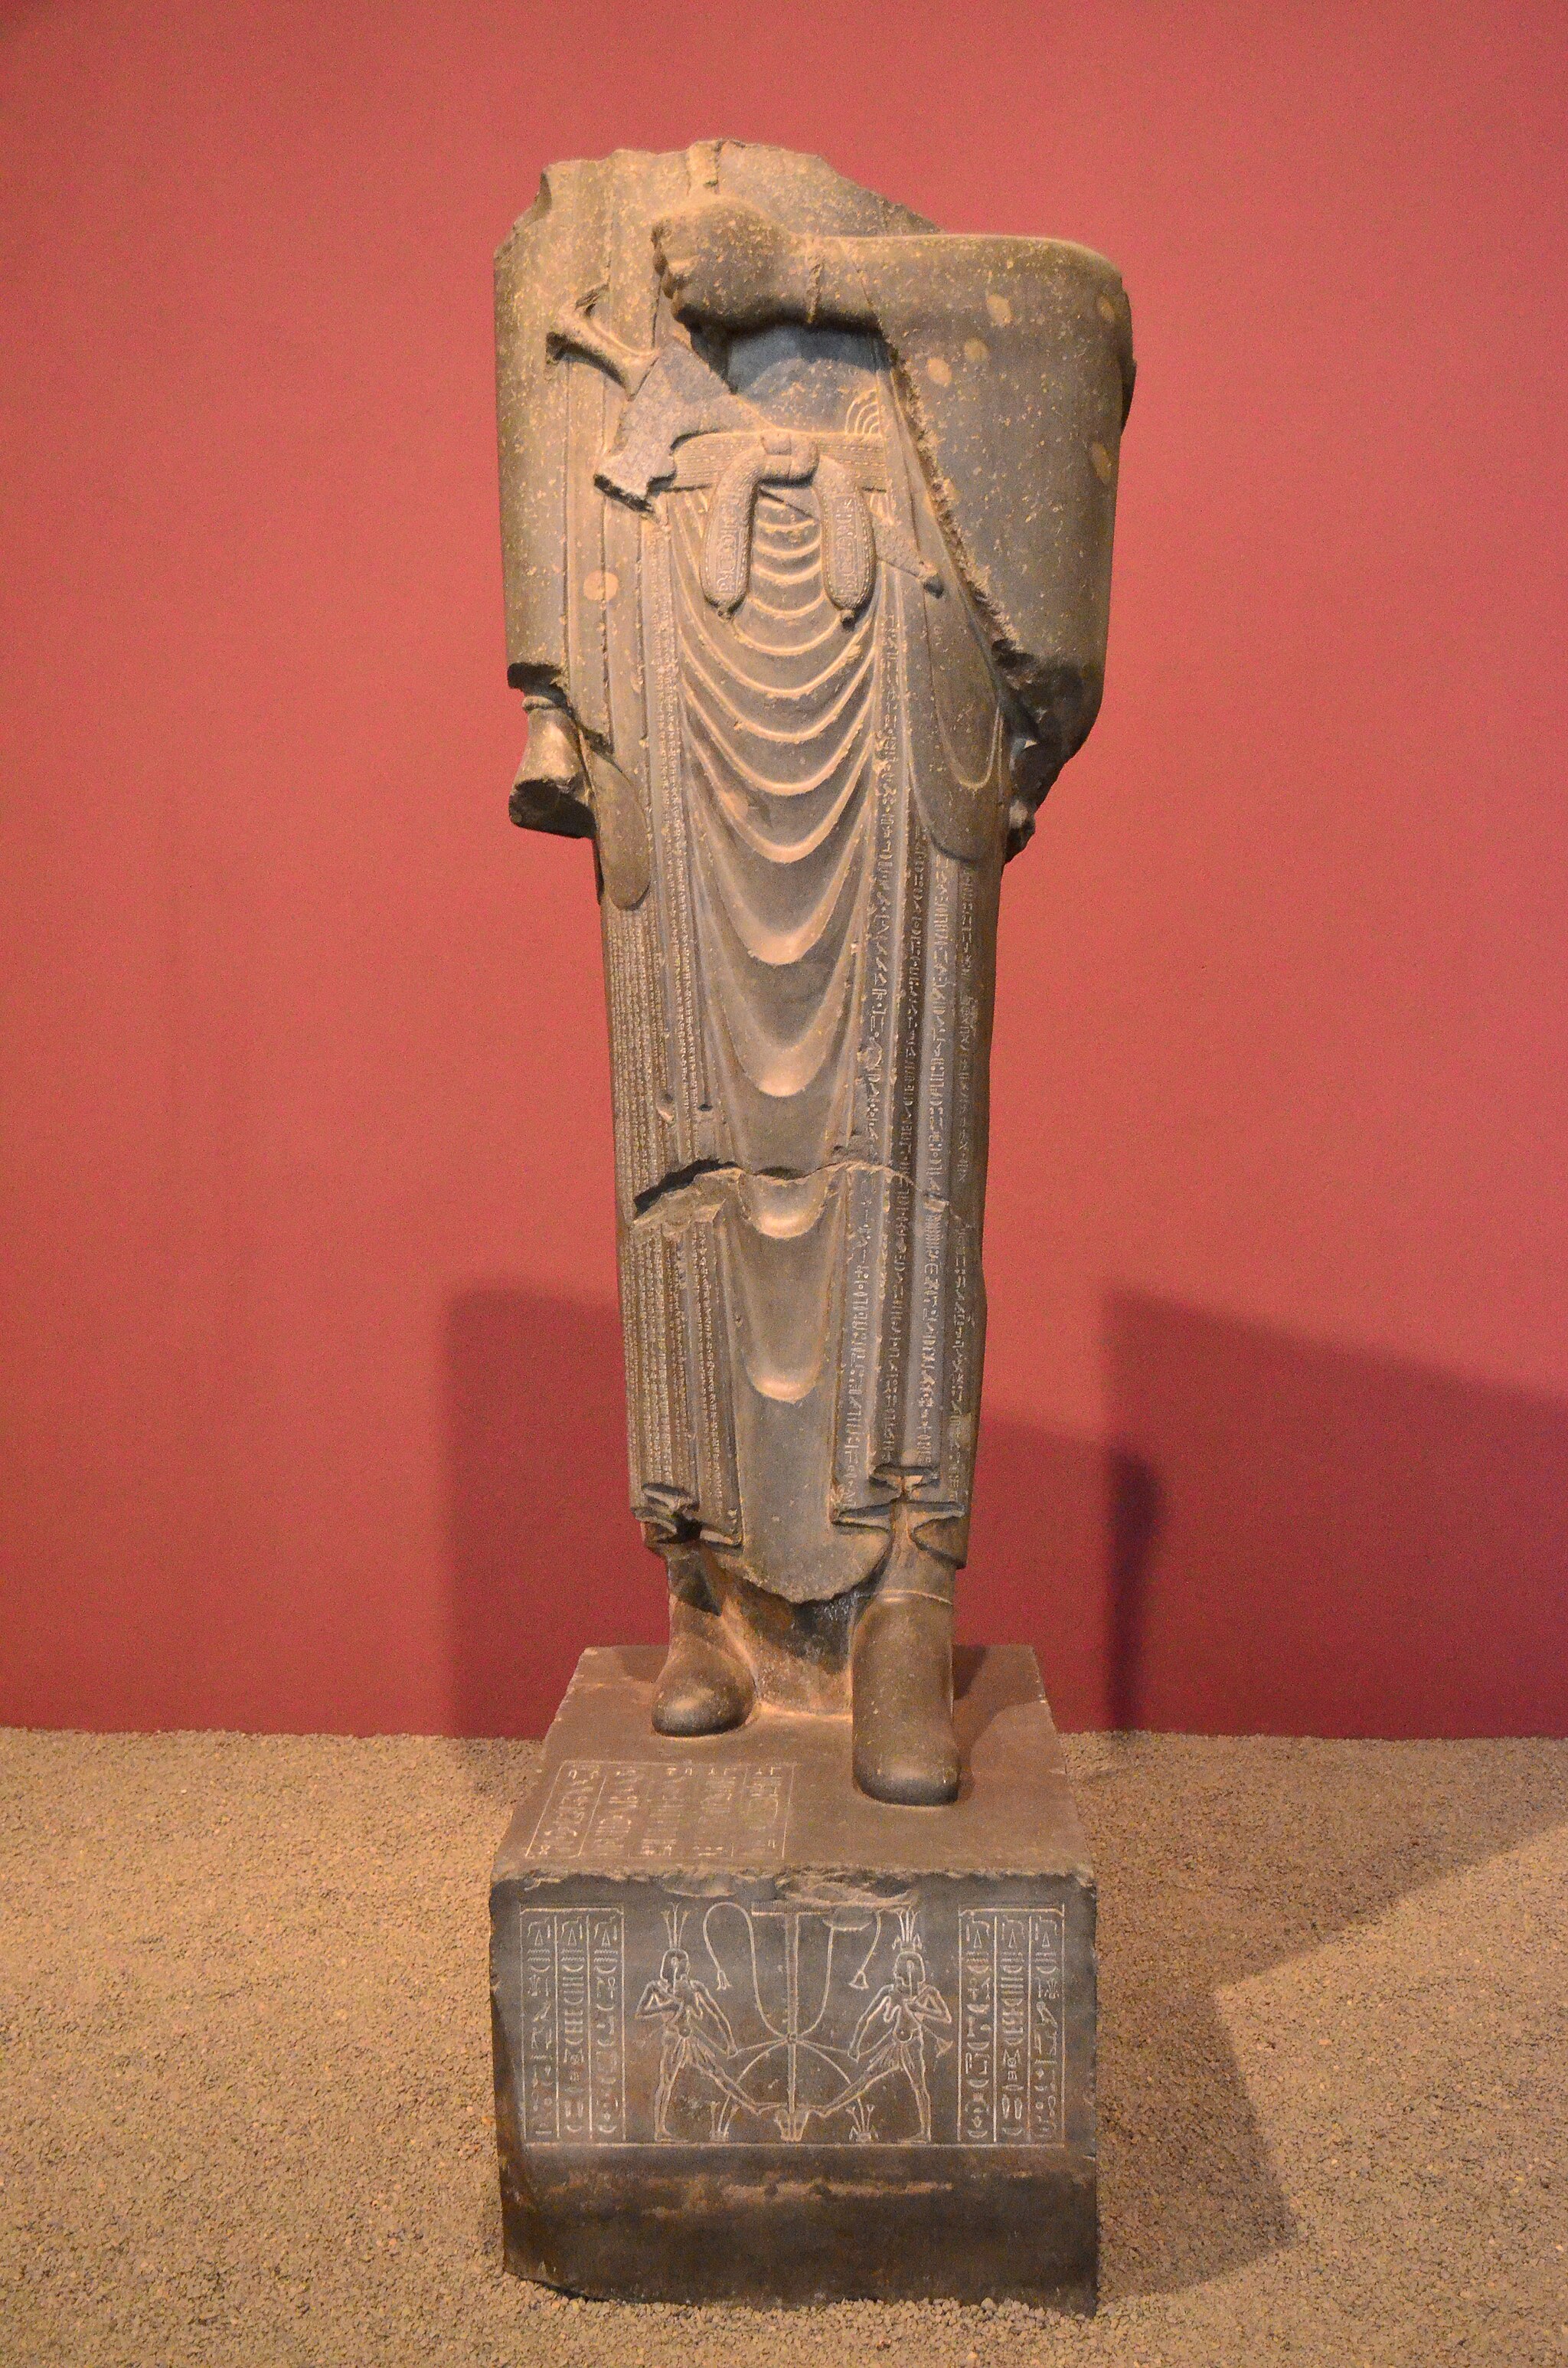
Title: National Meusem Darafsh 6 (42)
Description: National Museum of Iran
Date: 2013-09-03 09:45:21
Categories: GFDL, Taken with Nikon D5100, Statue of Darius I, License migration redundant, Self-published work, Featured pictures on Wikipedia, Persian, Files with Assessments template missing SDC Commons no value quality assessment, Photos by Darafsh Kaviyani